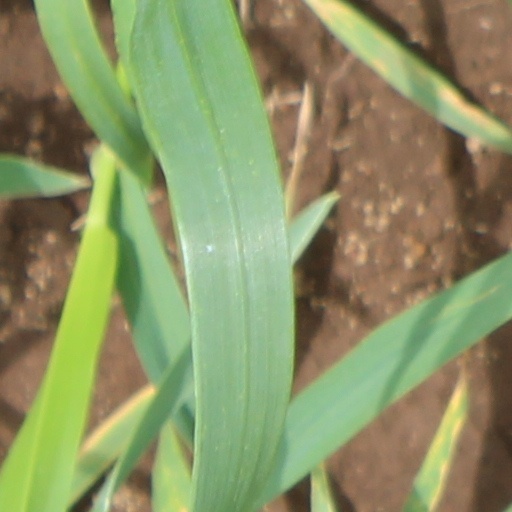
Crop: wheat